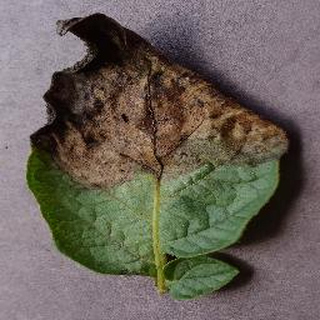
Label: potato_late_blight